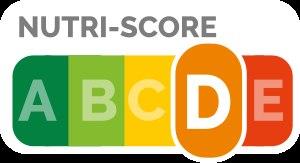
Magnum est une marque commerciale de crèmes glacées du groupe neérlando-britannique Unilever.
Miel Pops est un produit créé par la marque Kellogg's. Il s'agit de boules de maïs soufflées enrobées de miel. Selon les pays, Miel Pops peut être remplacé par Honey Pops. La mascotte est une abeille.
Sprite est une boisson gazeuse à base d'extraits de citron et de lime créée par The Coca-Cola Company en 1961. Son goût est proche de la limonade. Le Sprite contient de l'eau gazéifiée, du sucre, des acidifiants : acide citrique, citrate de sodium, des arômes naturels de citron-citron vert et un édulcorant : les glycosides de stéviol. C'est le produit directement concurrent du 7 Up de l'autre géant Américain du soda, PepsiCo.